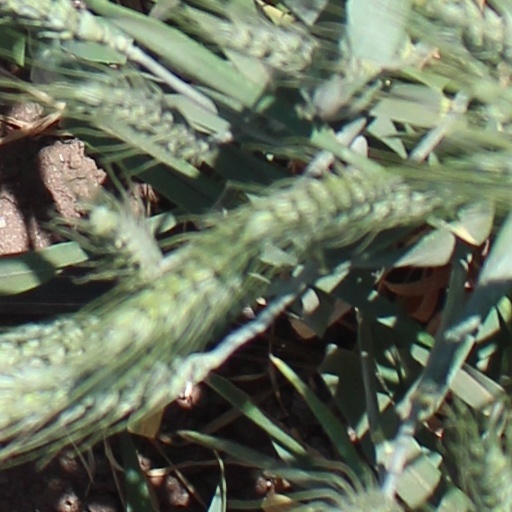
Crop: wheat